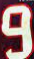
Number: 9